Wye Valley

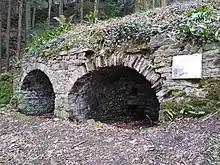
Ruins of an 18th-century limekiln at Tintern

The Wye Valley is a valley in Wales and England. The River Wye is the fourth-longest river in the United Kingdom.